University of São Paulo

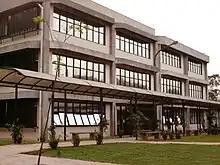

The USP has 42 libraries managed by the Integrated Library System ("SIB – Sistema Integrado de Bibliotecas" in Portuguese), which is also responsible for the university's online system, DEDALUS.